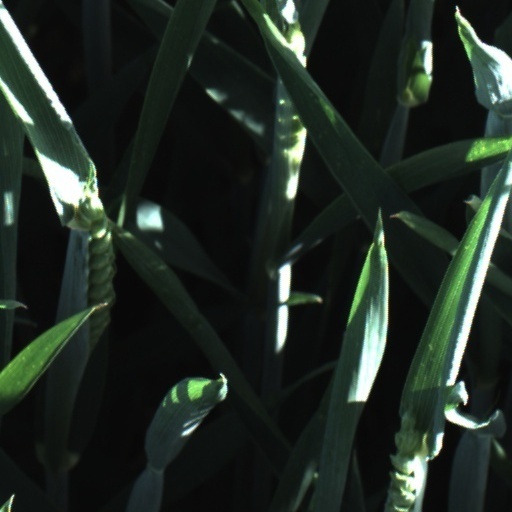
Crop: wheat